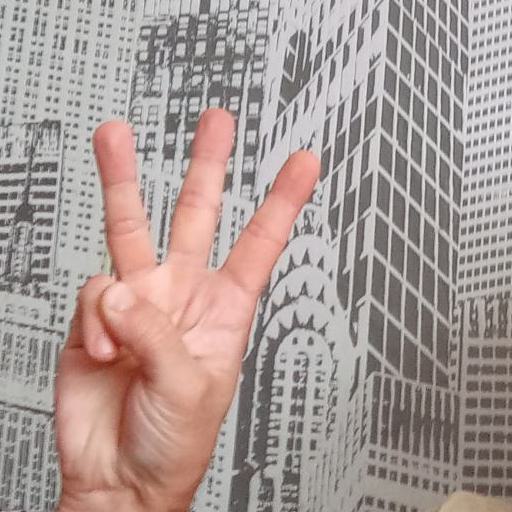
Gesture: three